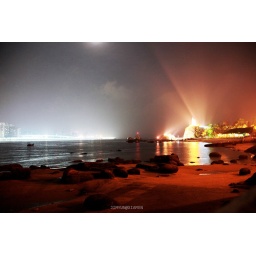
no tripod, I just put my camera on the chairs.The white light is a brige in Xiamen,ChinaThe yellow light is a statuary